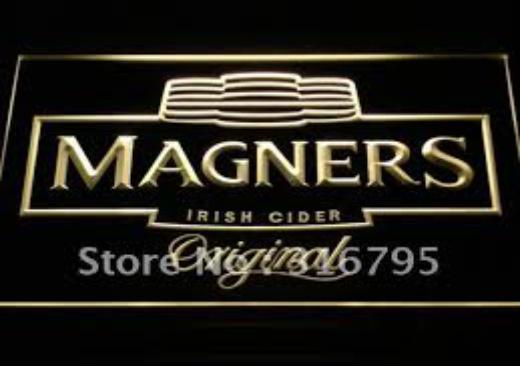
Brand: Magners Irish
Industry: Food